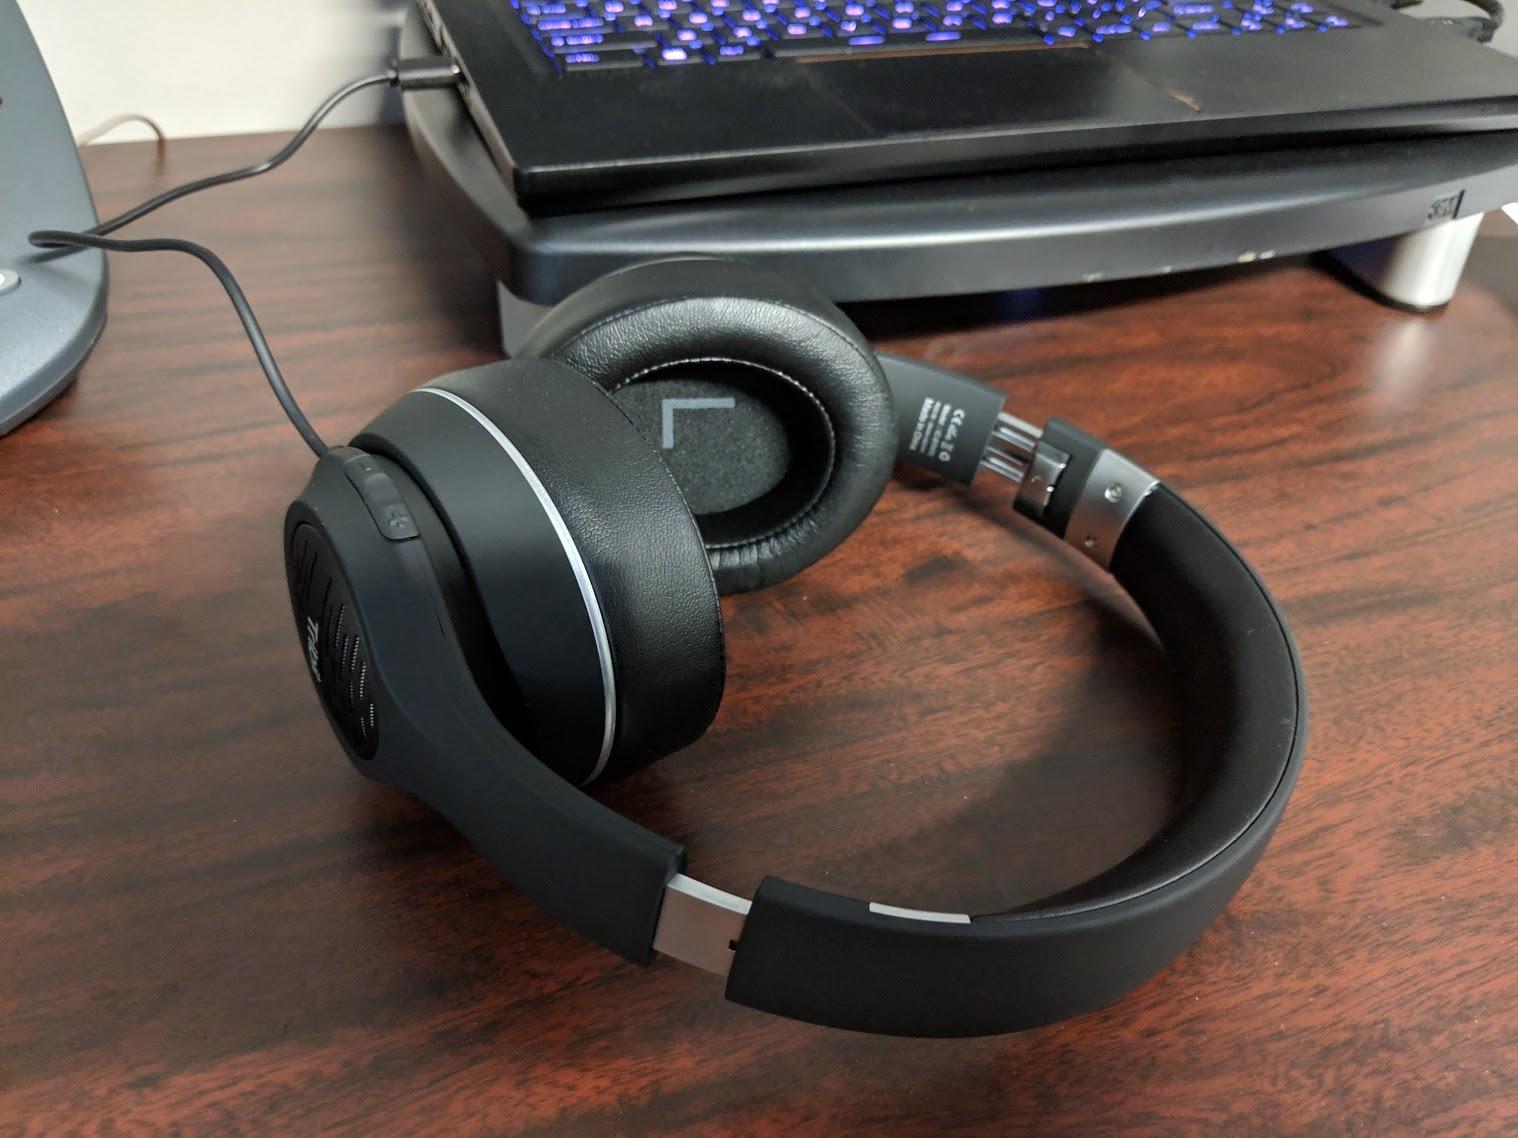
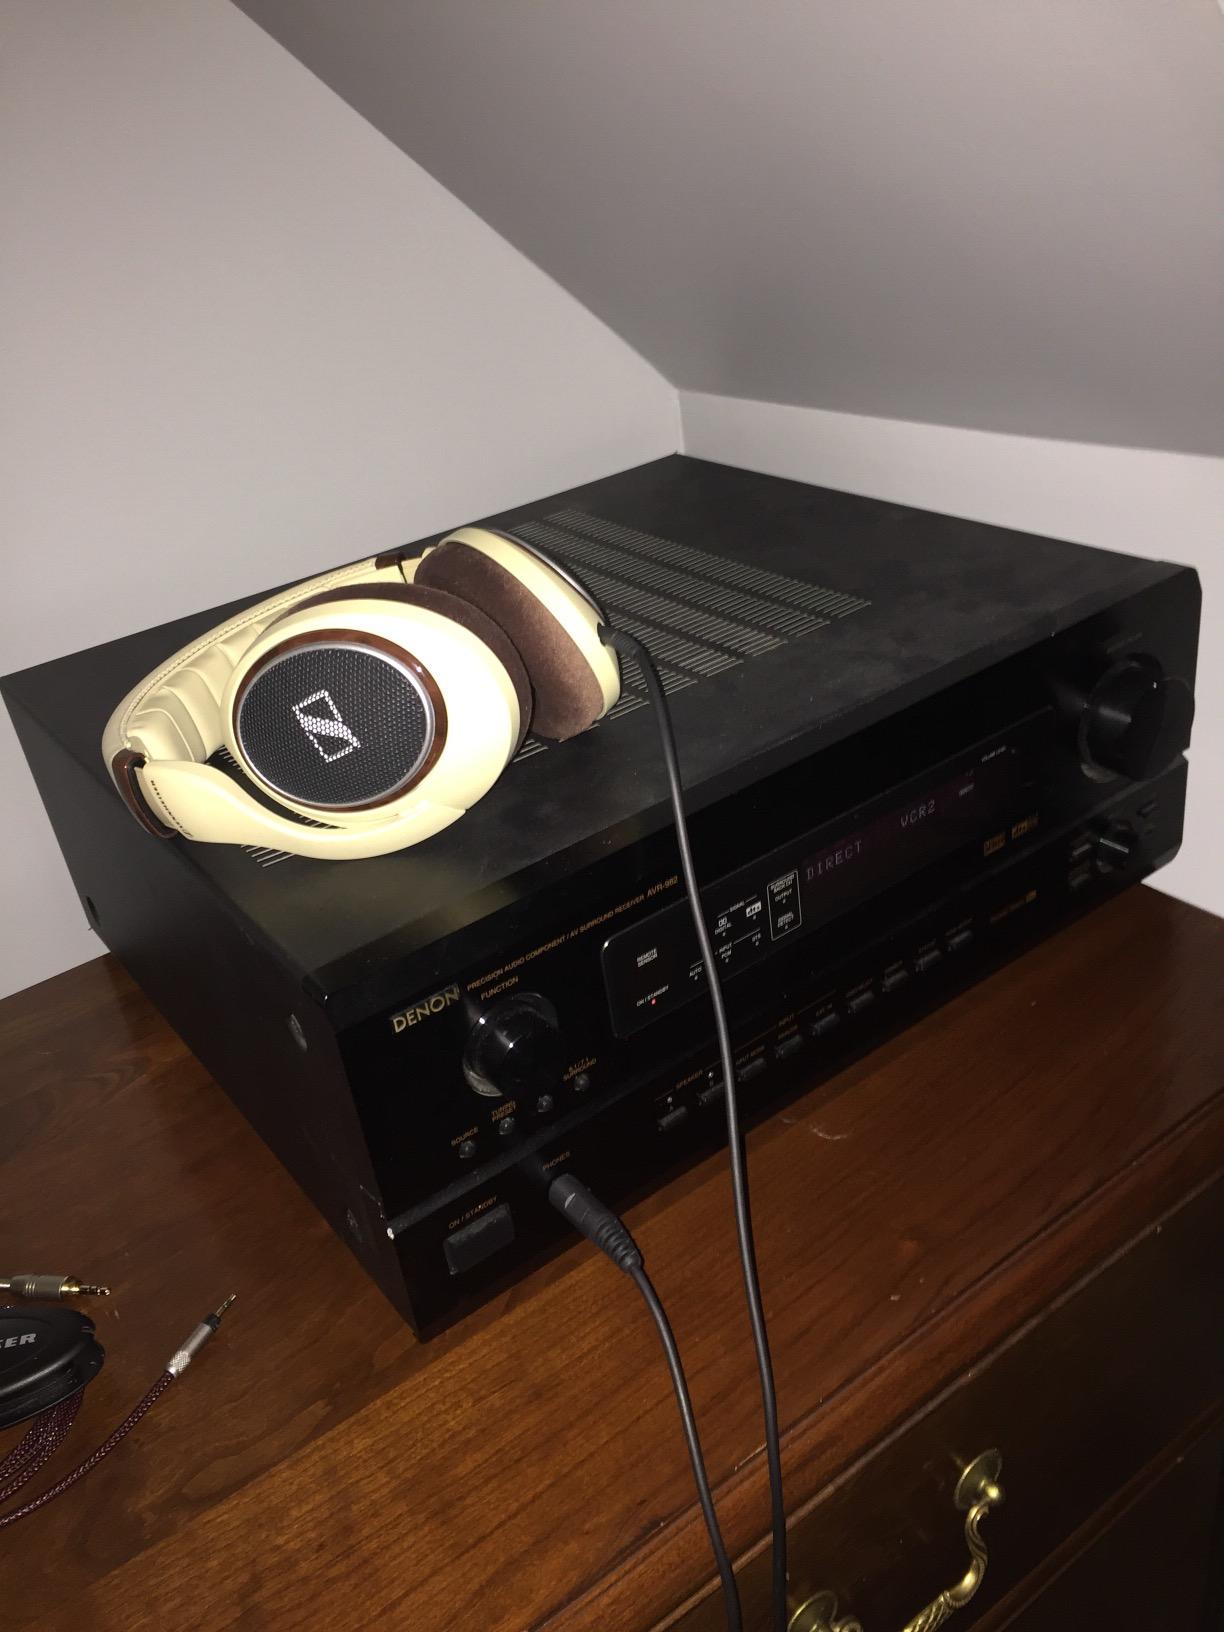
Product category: headphones
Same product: no